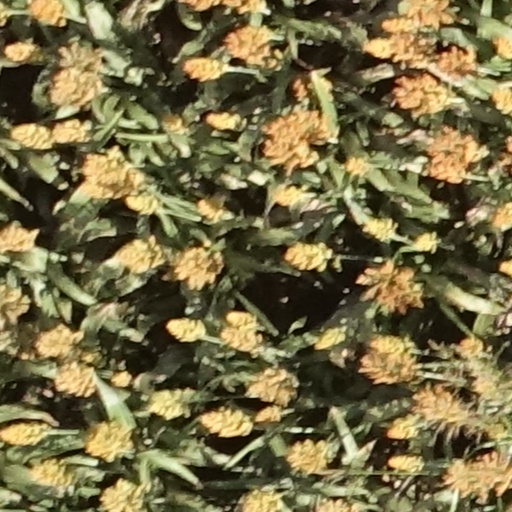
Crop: sorghum